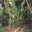
Label: forest